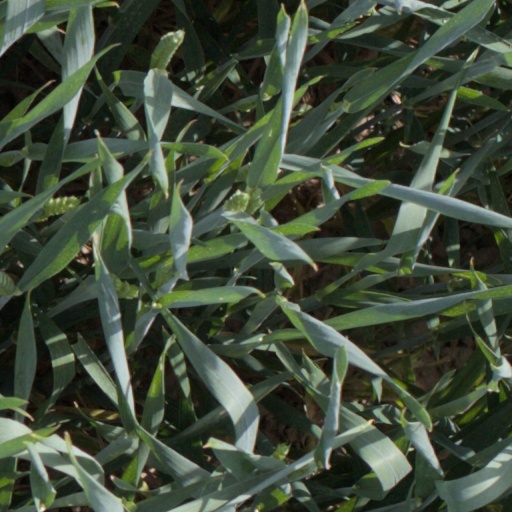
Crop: wheat